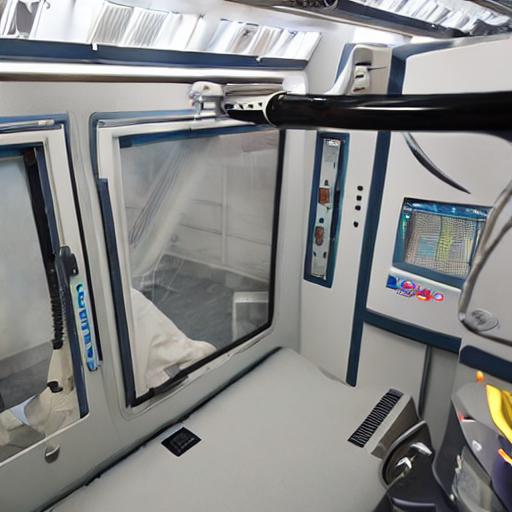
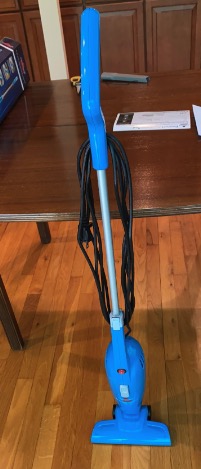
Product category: items_vacuum
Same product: no